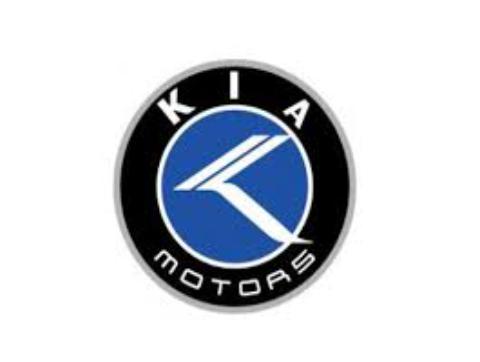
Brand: kia da
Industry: Transportation